Mykolayiv Shipyard

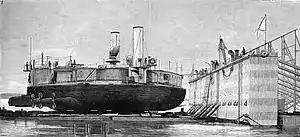
"Vitse-admiral Popov"

In 1871, Russia announced its refusal to comply with the restrictions imposed in her by the Treaty of Paris. As such the construction of coastal defence ships and monitors developed at the shipyard as time went on. Of particular note was the monitor "Vitse-admiral Popov", with its unusual circular hull. In 1868, the Scottish shipbuilder John Elder published an article that advocated that widening the beam of a ship would reduce the area that needed to be protected and allow it to carry thicker armour and heavier guns. In addition such a ship would have a shallower draught and that only a moderate increase in power would be required to match the speed of the normal ship. Rear-Admiral Andrei Alexandrovich Popov of the Imperial Russian Navy further broadened Elder's concept by broadening the ship so that it was actually circular. This started with the "Novgorod", then culminated with "Vitse-admiral Popov."